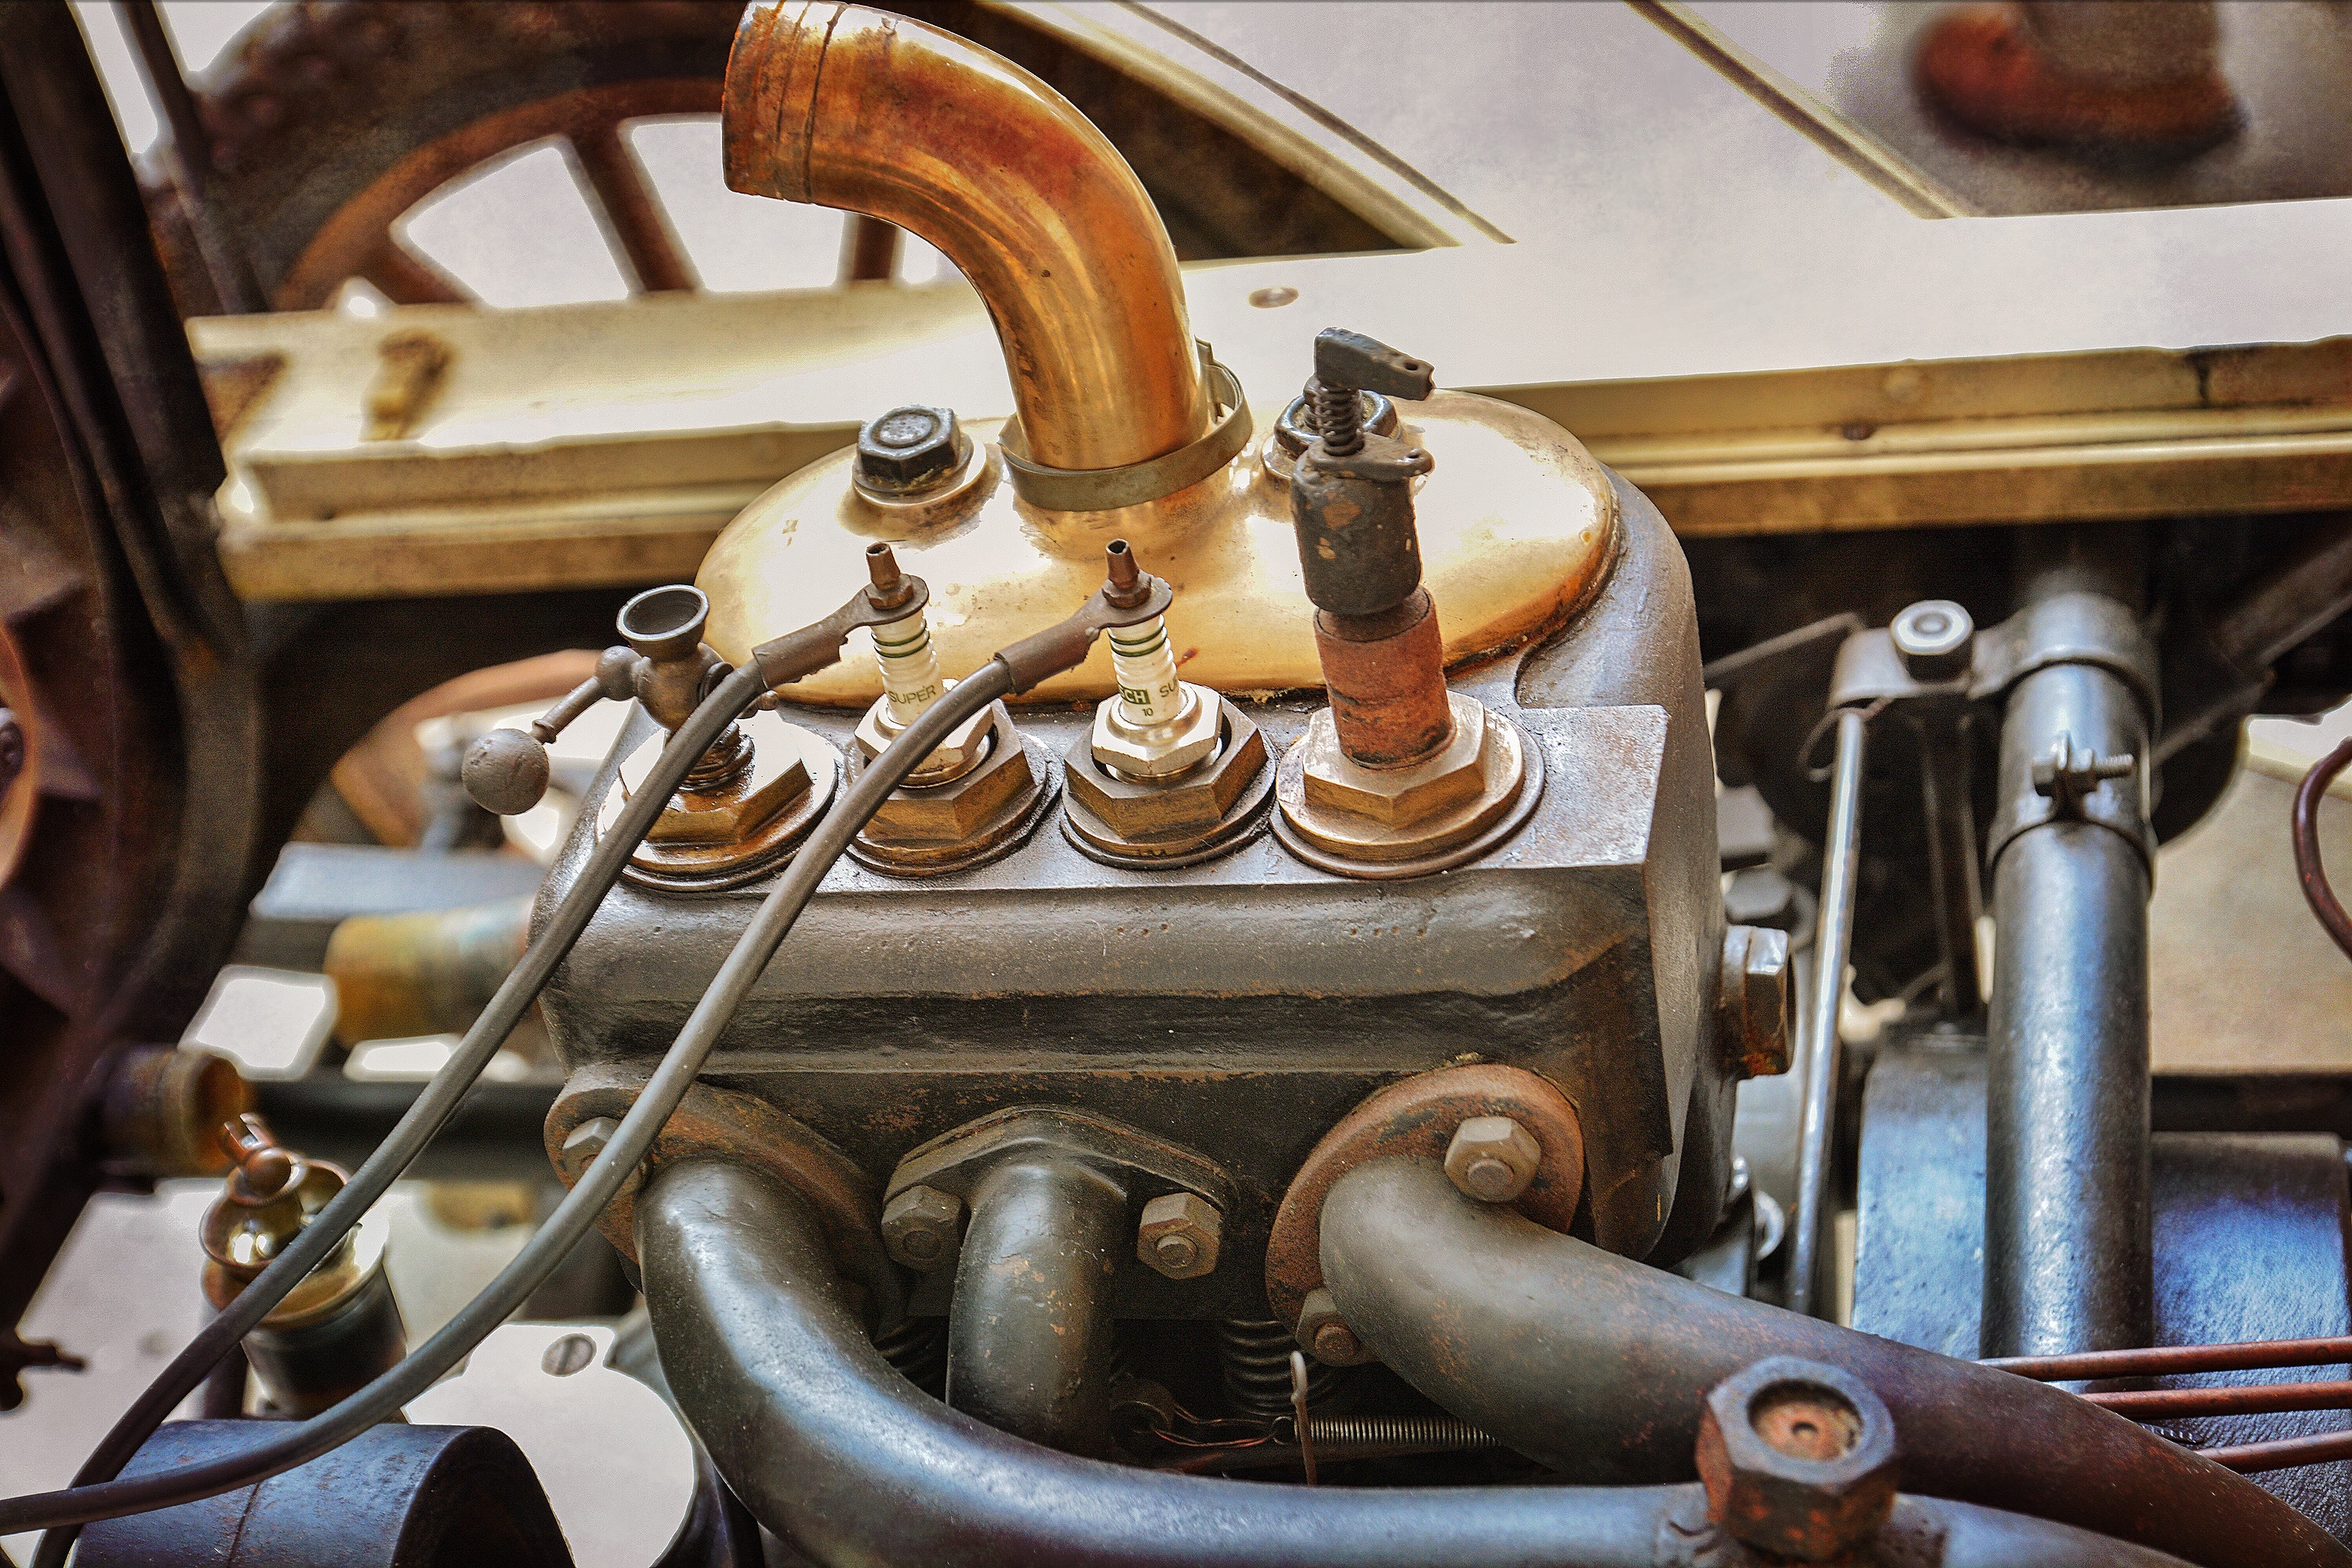
technology, car, wheel, workshop, vehicle, drive, metal, machine, vintage car, engine, motor, steam engine, classic, mechanics, automobile make, automotive engine part, engine block, spark plugs